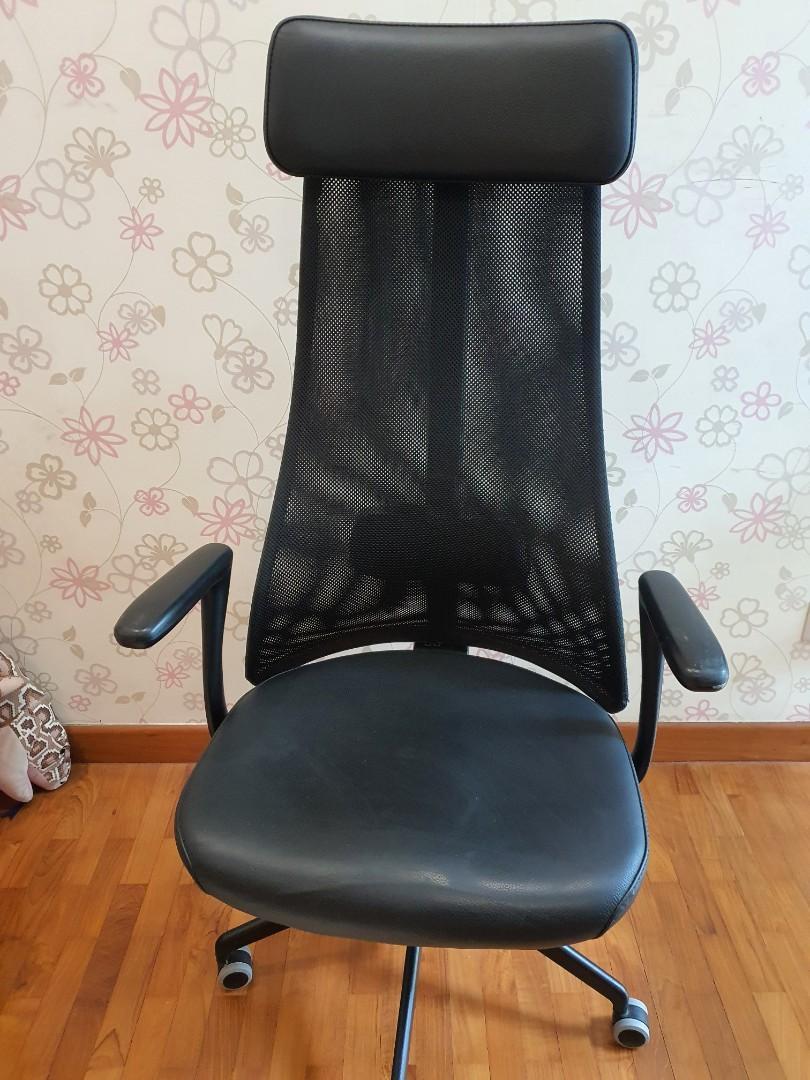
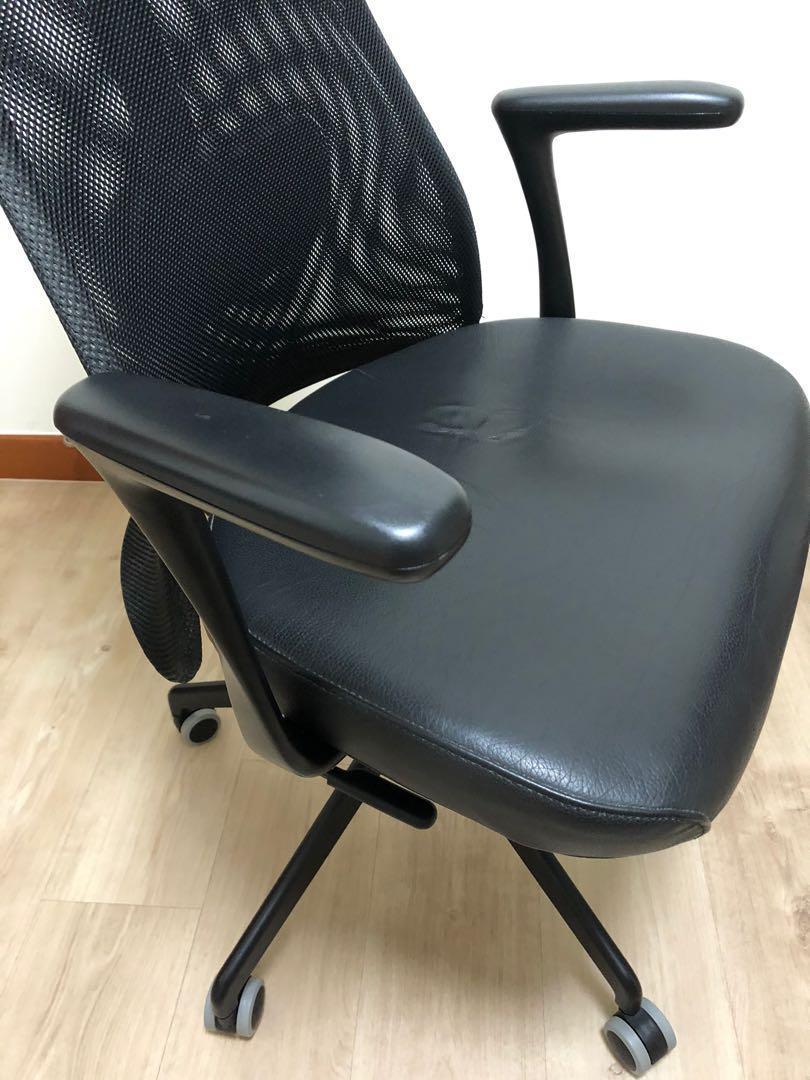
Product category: items_chair
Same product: yes